Ruby Myers

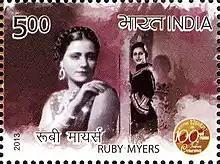

She received the Dada Saheb Phalke Award in 1973 for her lifetime contribution to Indian cinema. Ismail Merchant paid homage to her in "Mahatma and the Bad Boy" (1974). She adopted a girl and named her Sarah Myers who after marriage was called Vijaylaxmi Shreshtha. Myers died in Mumbai in 1983. She died in 1983 in her flat in Mumbai.